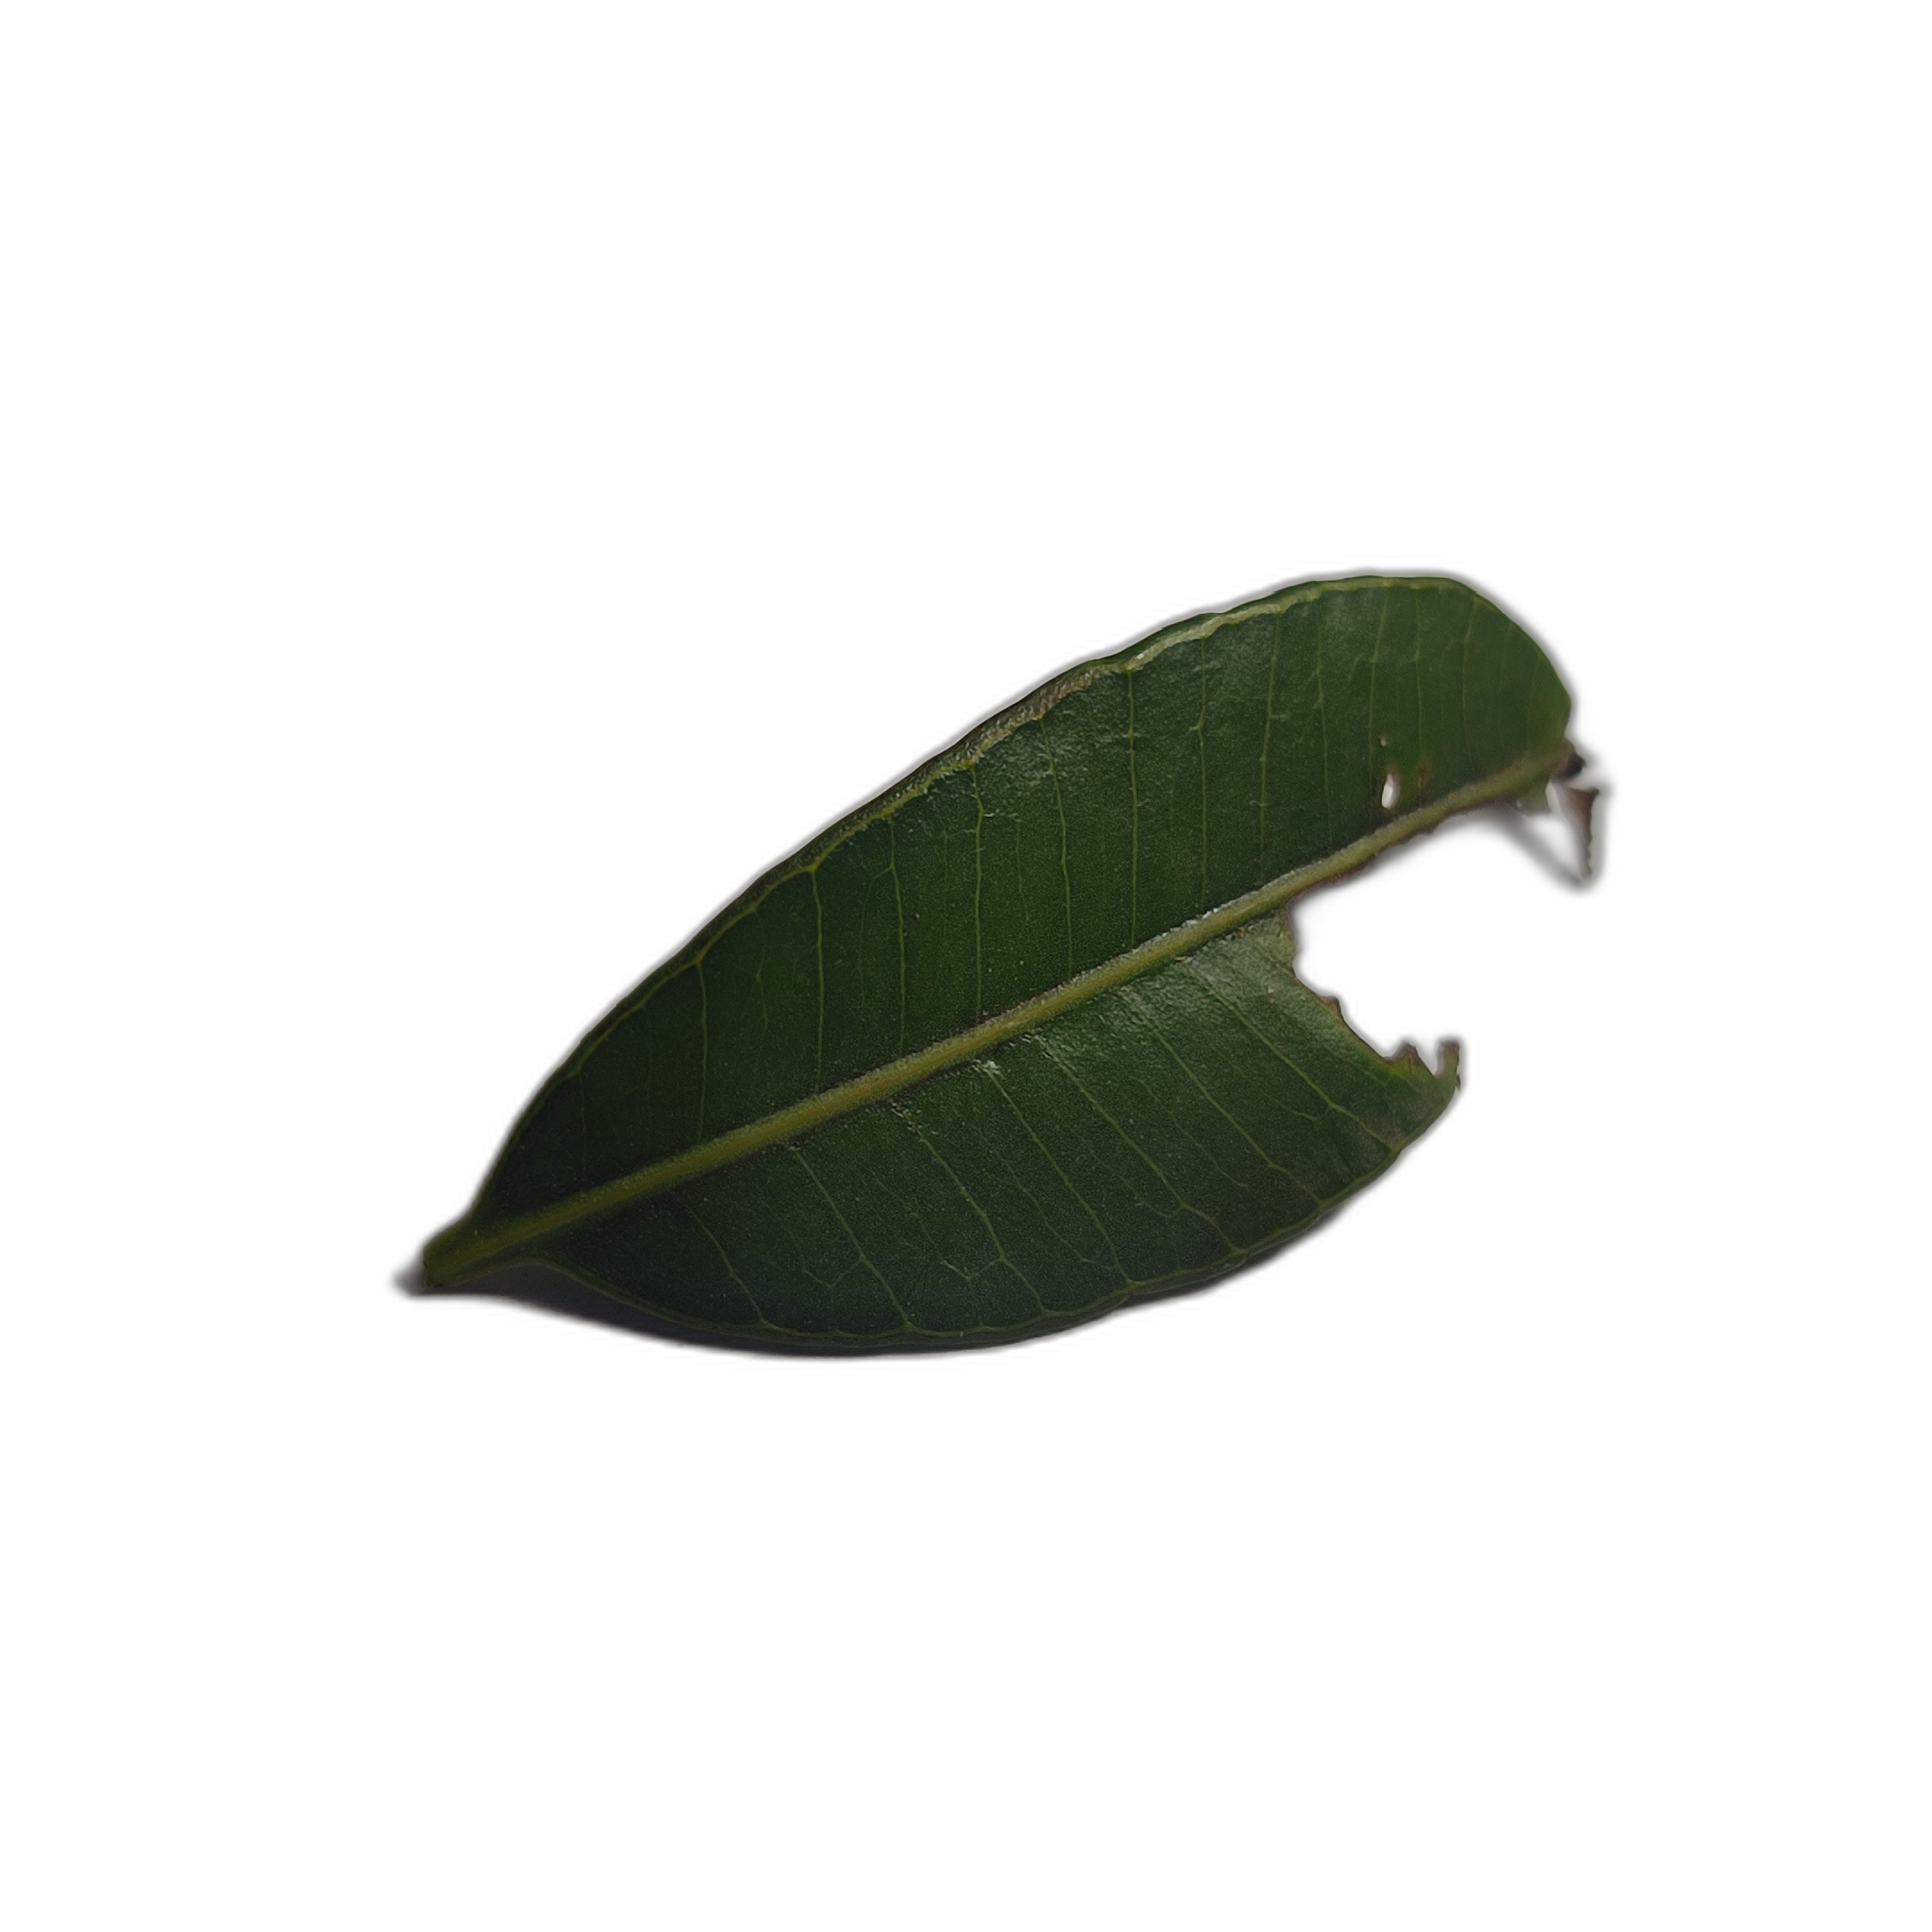
Label: not_healthy